Like Mike

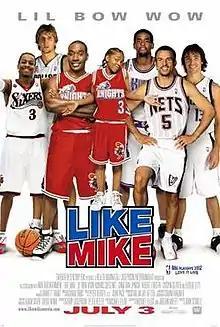
Theatrical release poster

Like Mike is a 2002 American sports comedy film directed by John Schultz and written by Michael Elliot and Jordan Moffet. Starring Lil' Bow Wow, Morris Chestnut, Jonathan Lipnicki, Brenda Song, Robert Forster, Crispin Glover, and Eugene Levy, the film follows an orphan who gets basketball talents after finding an old pair of sneakers that once belonged to Michael Jordan.